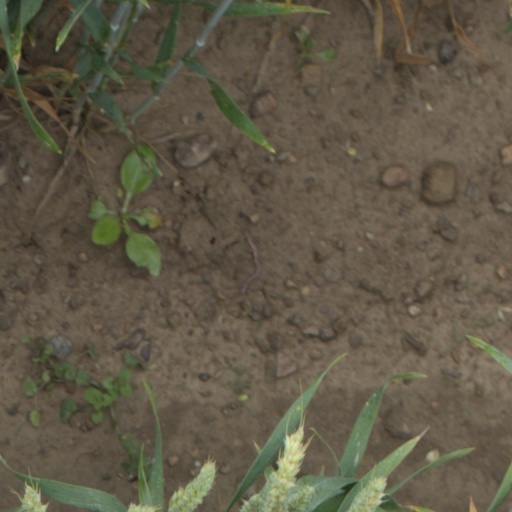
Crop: wheat